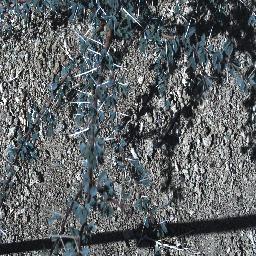
Label: prickly_acacia